Bell 412

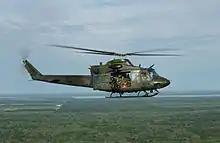
Canadian CH-146 Griffon

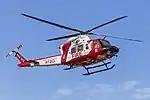
New South Wales Bell 412EP at Wagga Wagga with the Rural Fire Service

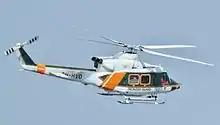
A Finnish Border Guard Agusta Bell AB-412

The Bell 412 is used by private and commercial operators. It is particularly popular in the oil industries, military, law enforcement, and for medevac use. Around 2022-23, the unit cost for a 412EPX model was between US$14.5 million and US$16 million.